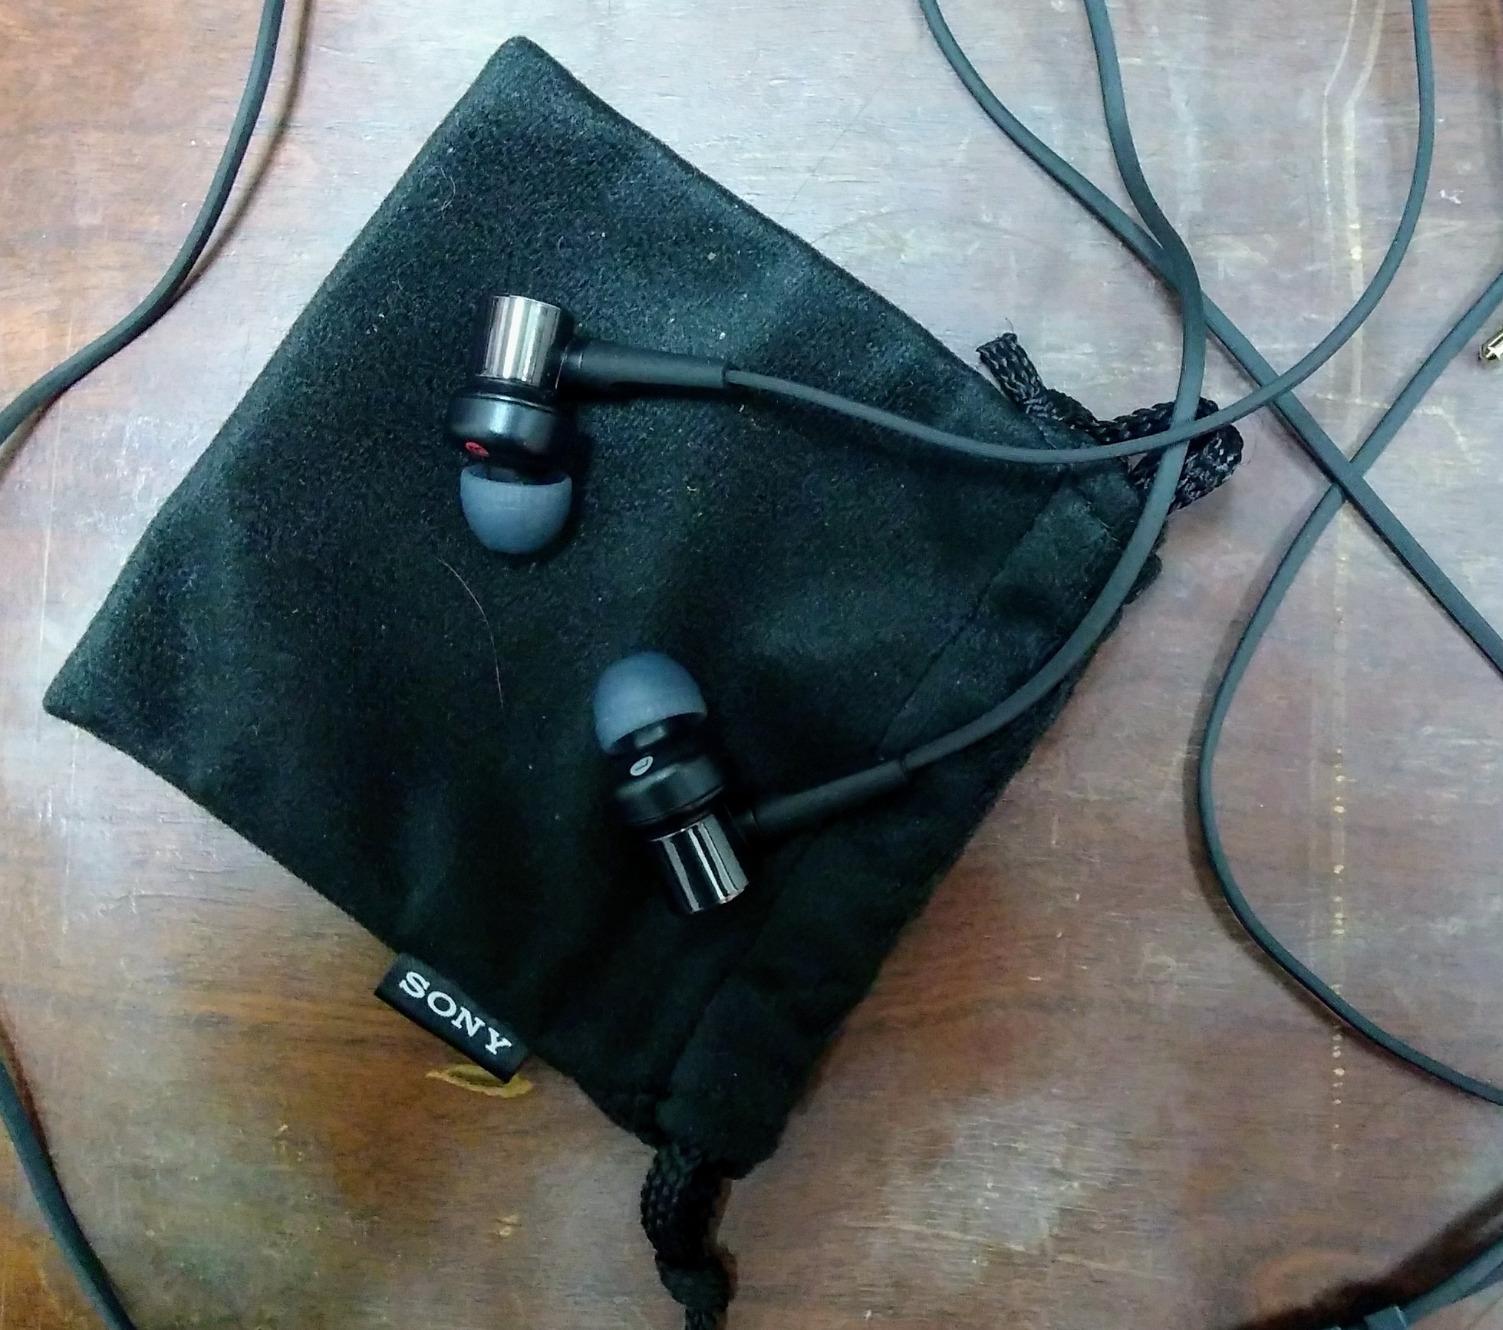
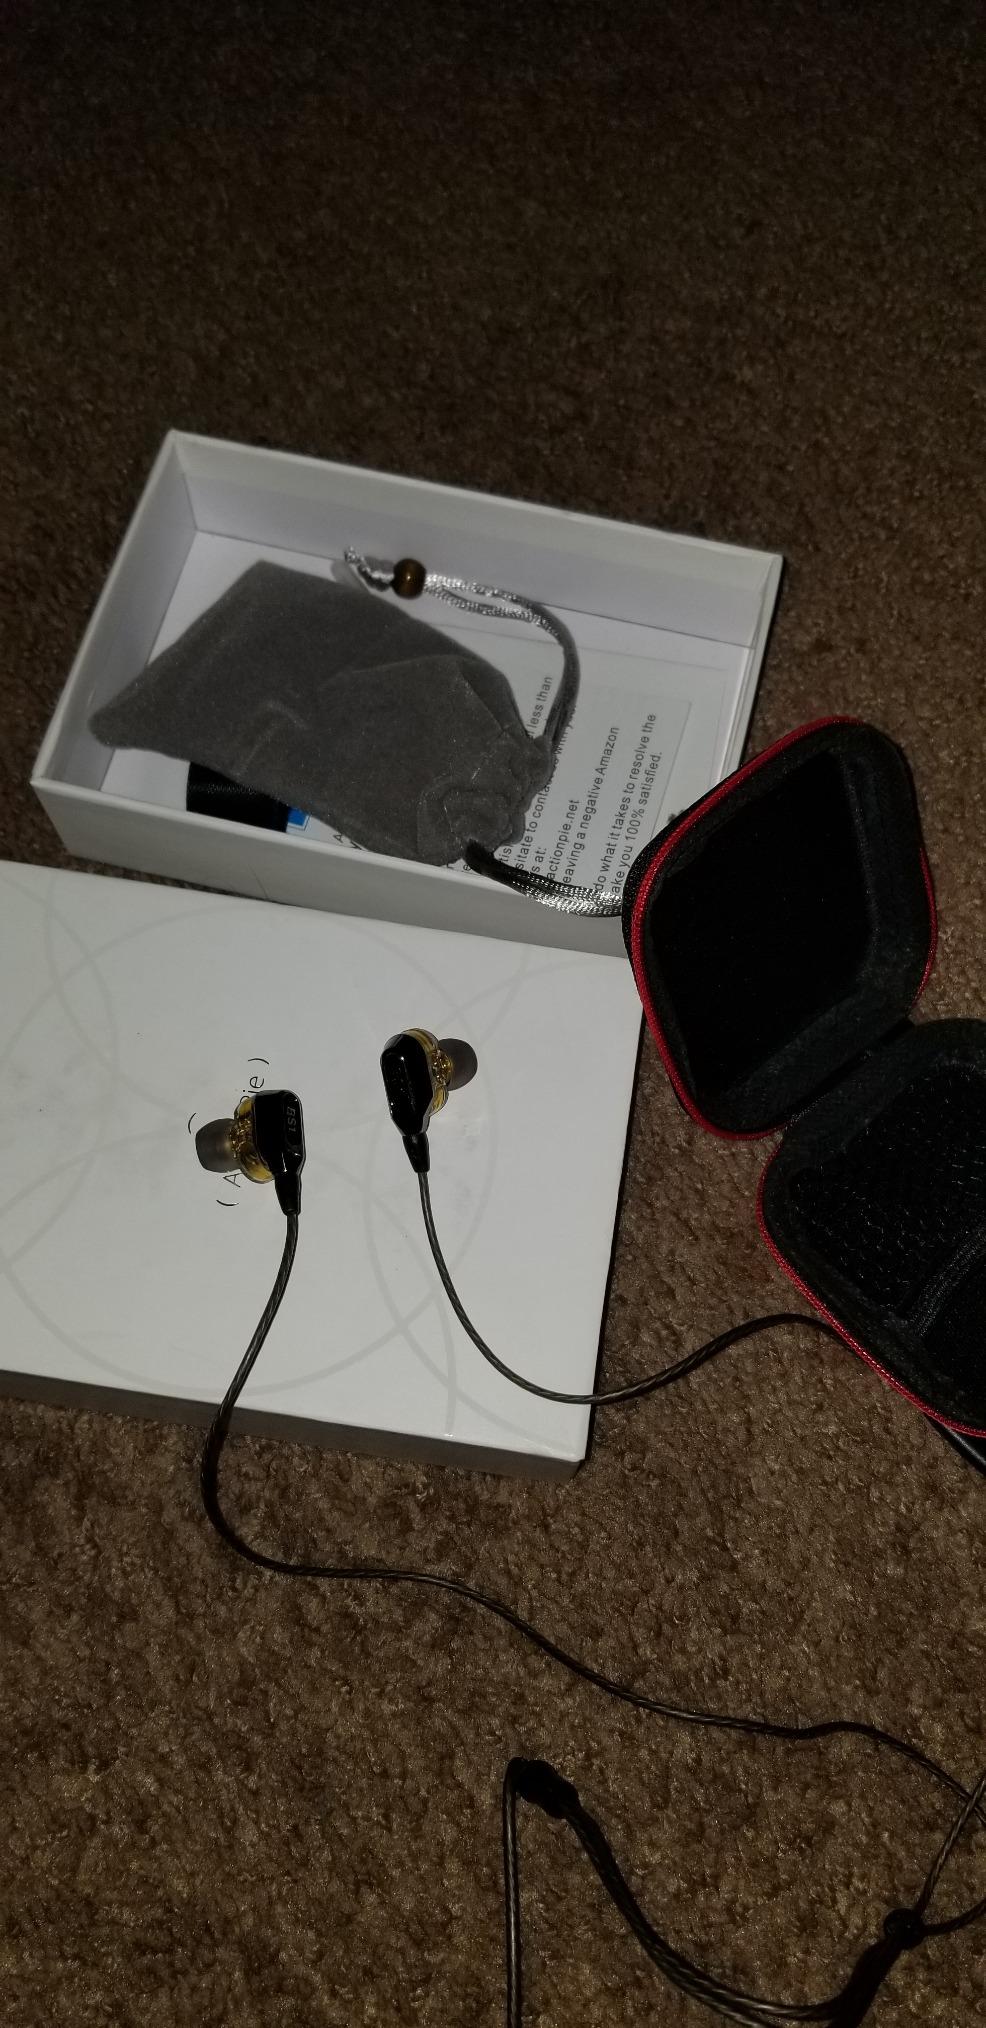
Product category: headphones
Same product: no